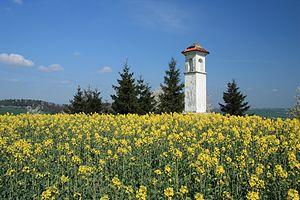
Bílov est une commune du district de Nový Jičín, dans la région de Moravie-Silésie, en République tchèque. Sa population s'élevait à 573 habitants en 2018.